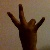
The image shows a hand gesture representing the number 7 in Indian Sign Language.